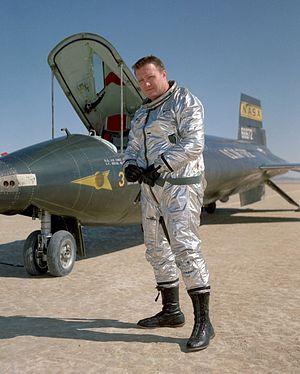
John Barron McKay dit Jack est un pilote d'essais américain de X-15 né le 8 décembre 1922 et décédé le 27 avril 1975 qui a effectué une trentaine de vols à bord du X-15 en dépassant les 90 km d'altitude.